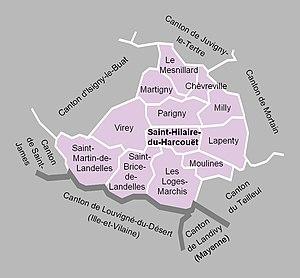
Carte du canton de Saint-Hilaire-du-Harcouët en 2012.
Le canton de Saint-Hilaire-du-Harcouët est une division administrative française, située dans le département de la Manche et la région Normandie.